Attendorn station

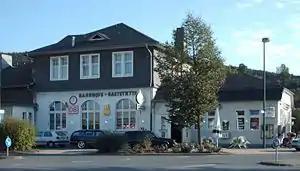
2006

Attendorn station is a railway station in the municipality of Attendorn, located in the Olpe district in North Rhine-Westphalia, Germany.